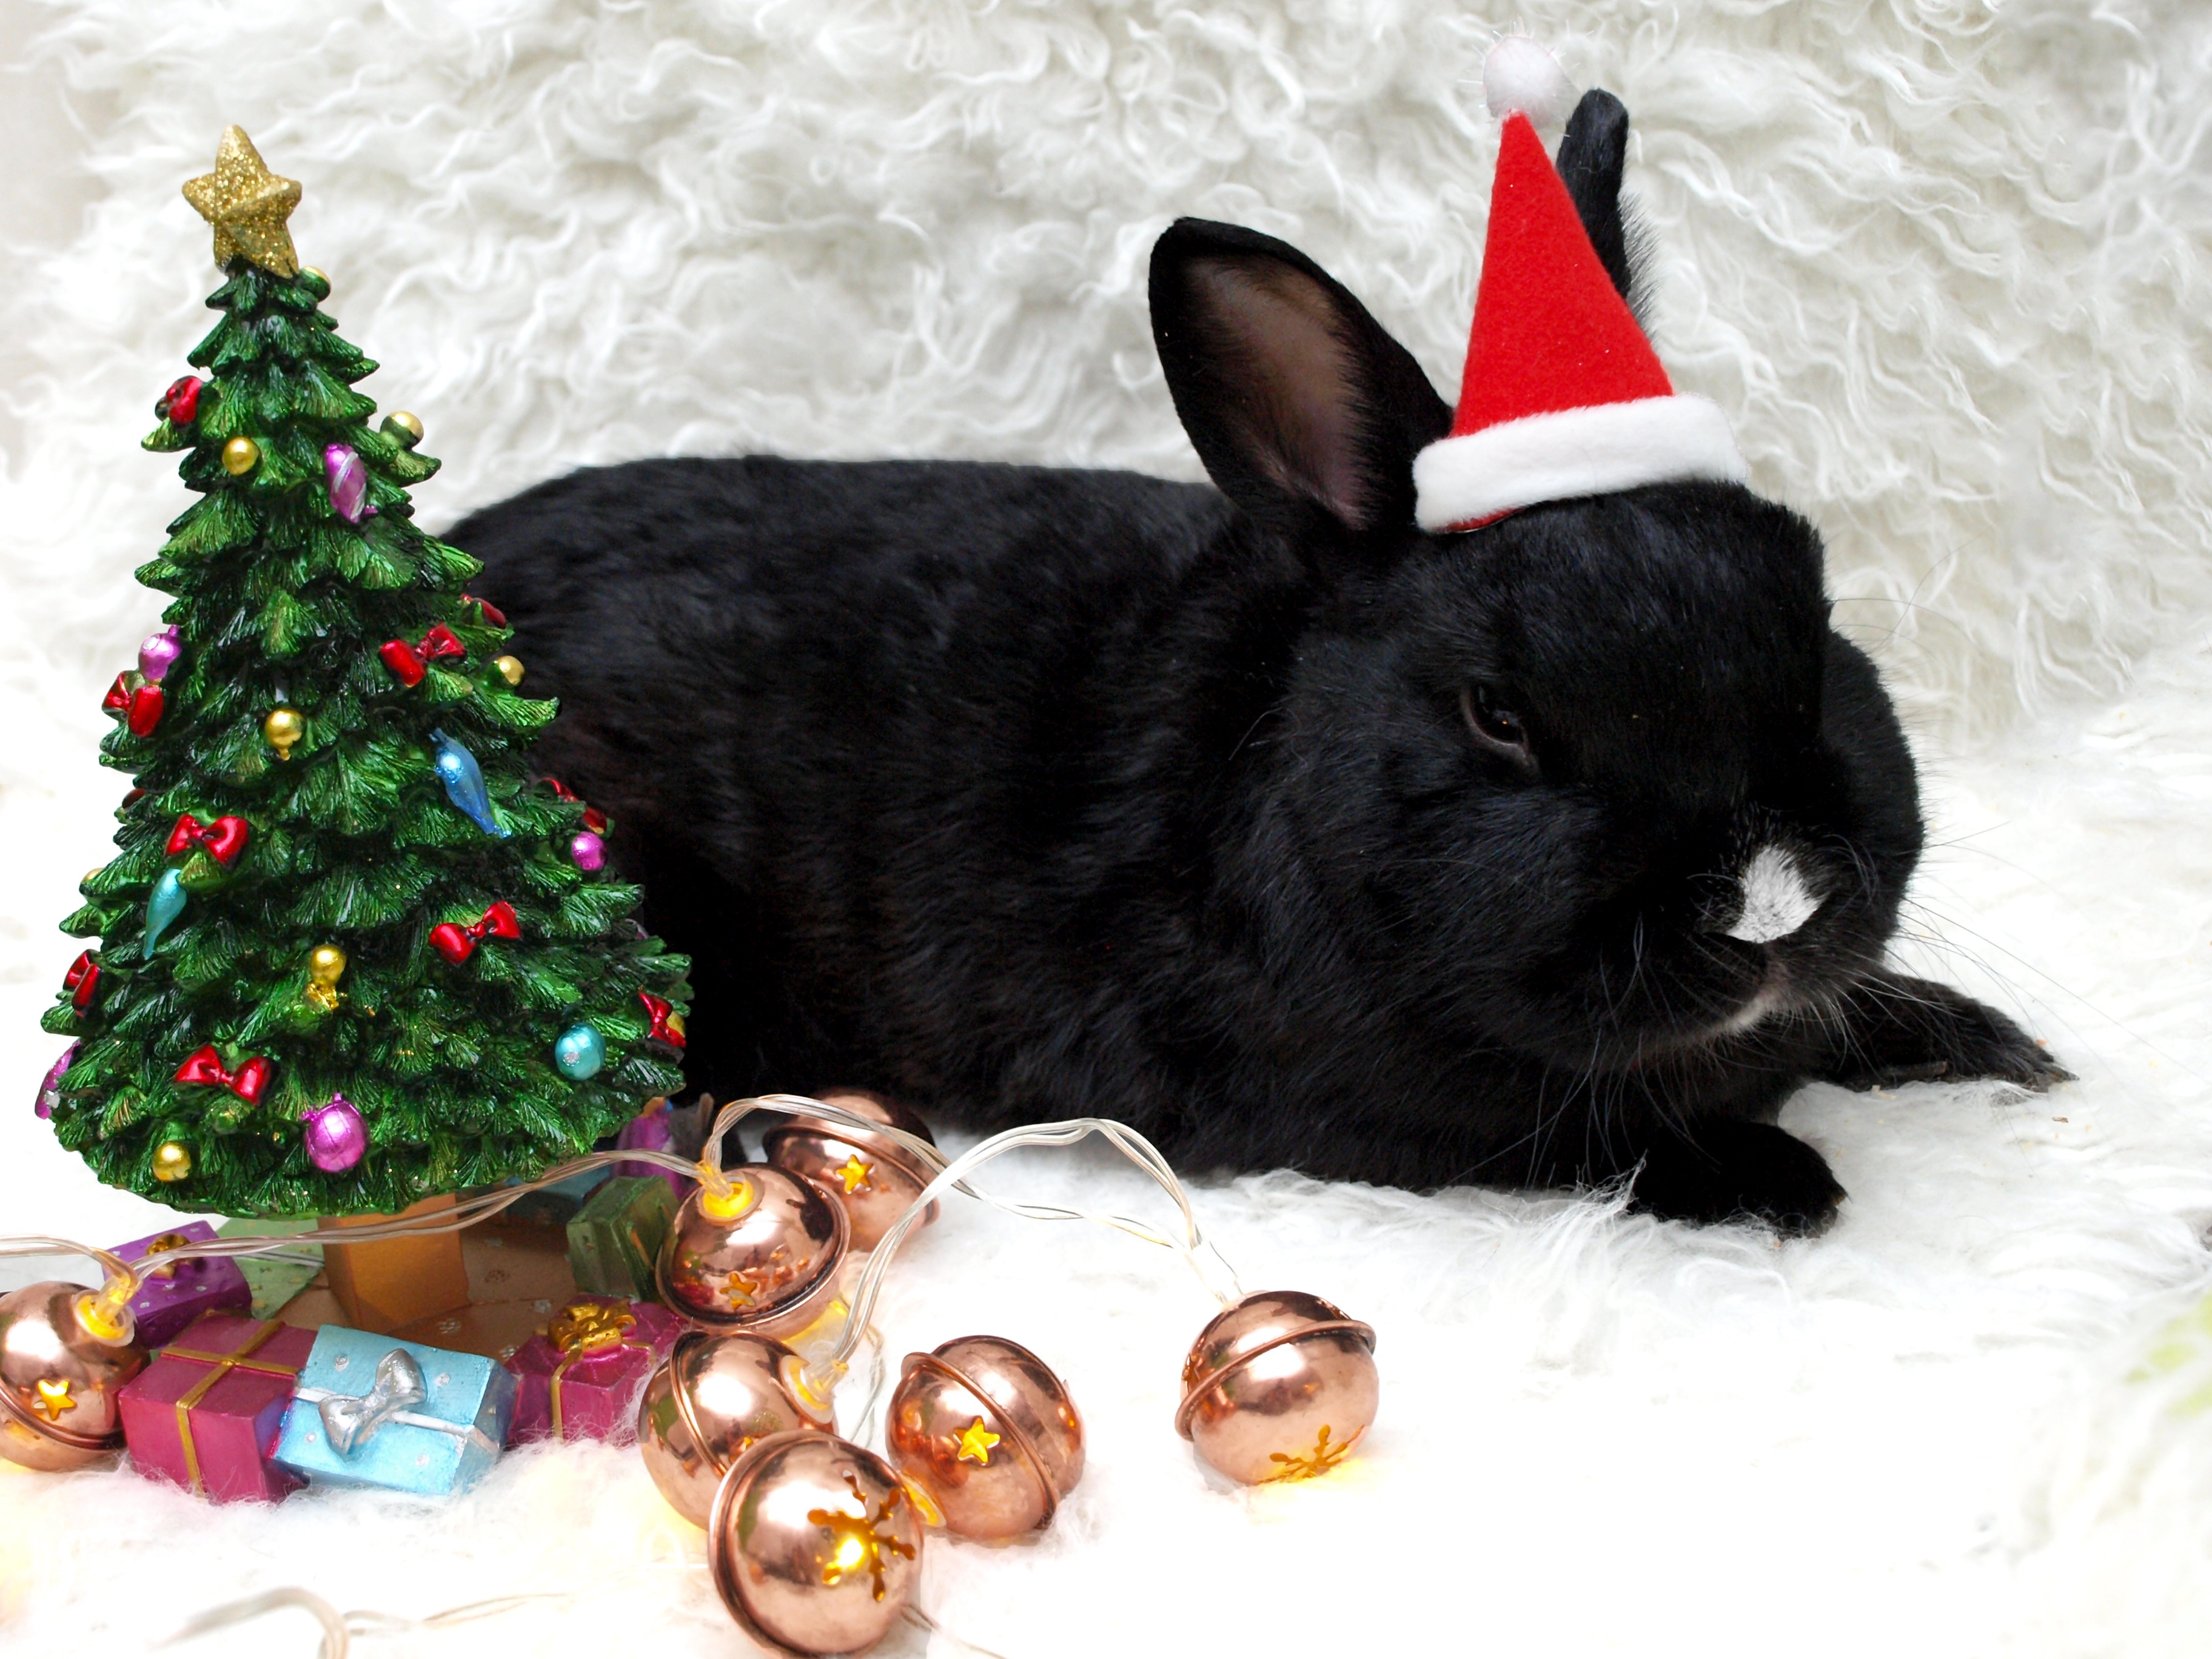
white, sweet, animal, cute, pet, fur, fluffy, small, mammal, black, christmas, rodent, spoon, rabbit, deco, hare, christmas decoration, santa hat, cosplay, holidays, furry, nager, concerns, chill out, knuffig, long eared, dress up, velcro, munchkins, dwarf rabbit, dwarf bunny, small hare, hunny, rabits and hares, scottish terrier